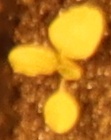
Label: Redroot Pigweed